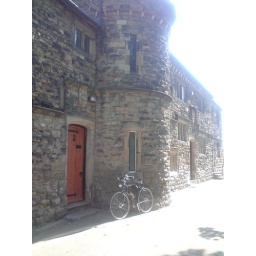
bike and old houses in pontefract